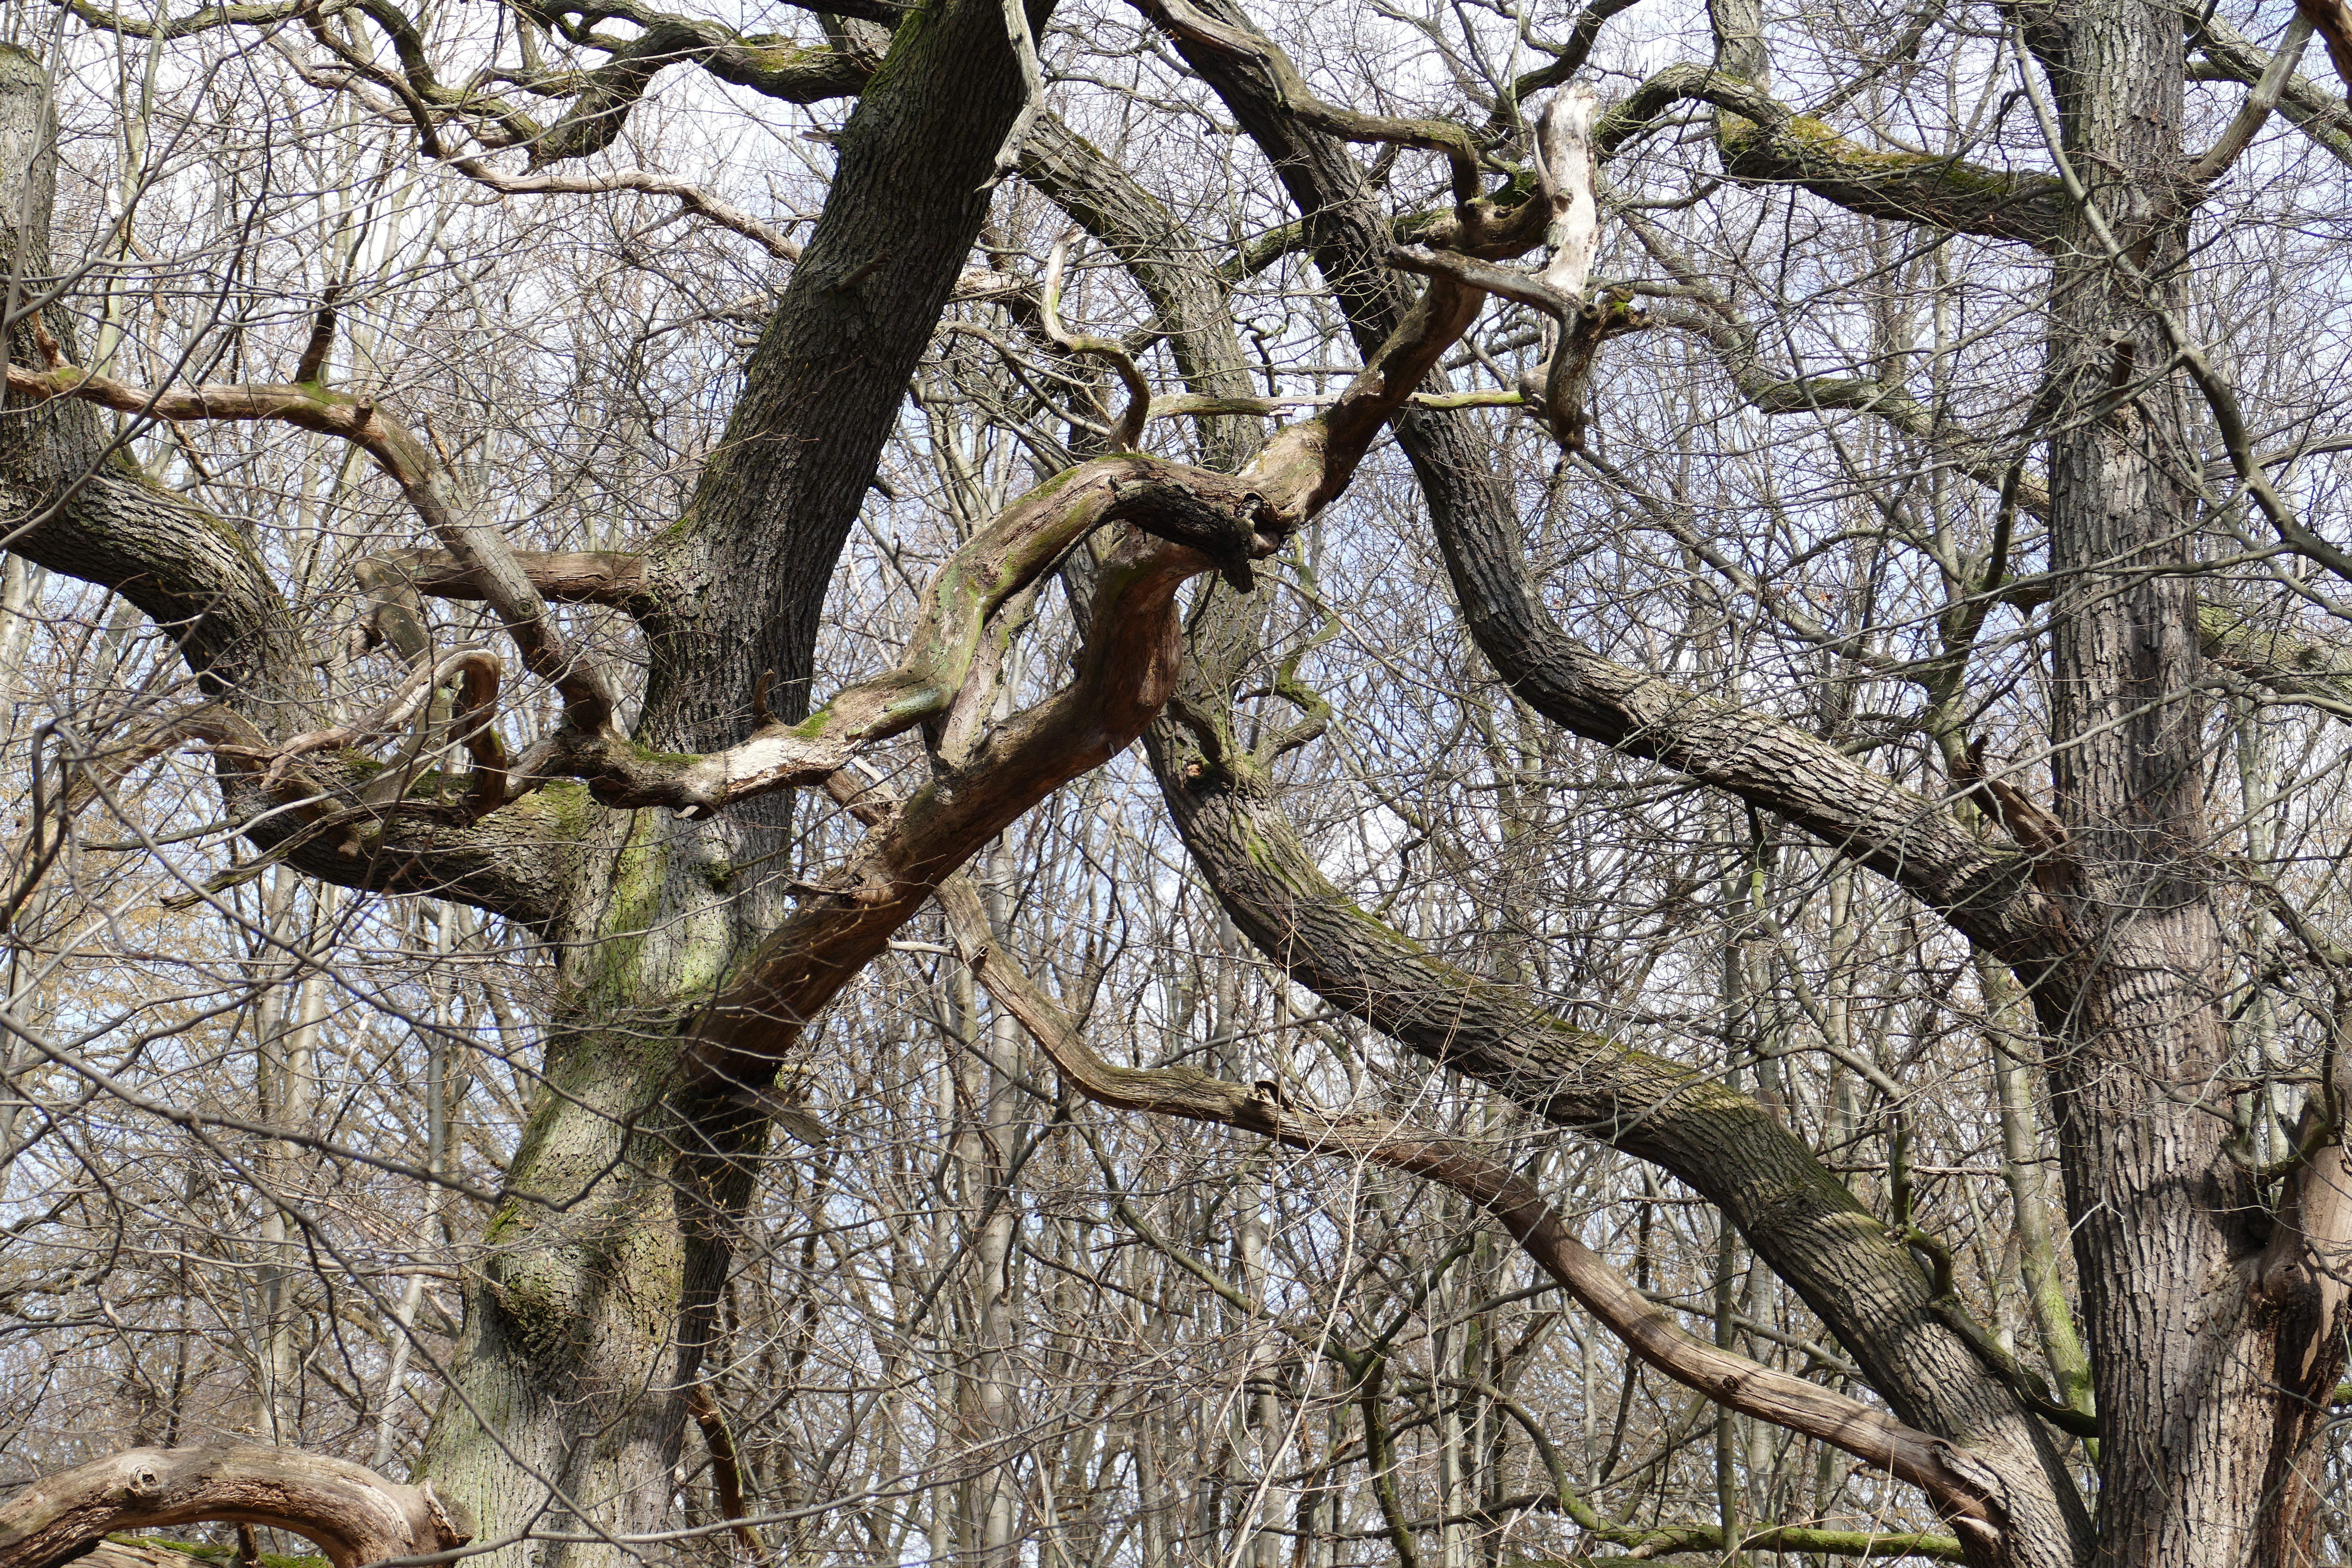
tree, nature, forest, branch, blossom, snow, winter, plant, leaf, flower, trunk, spring, autumn, season, twig, deciduous, oak, woodland, habitat, mood, flowering plant, natural environment, woody plant, land plant